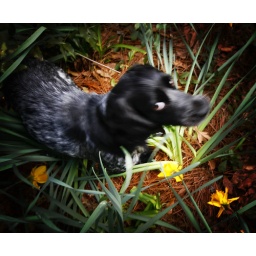
in mama's flower bed